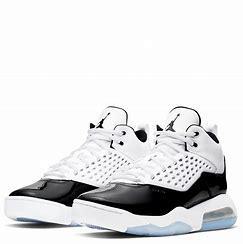
Brand: Jordan
Model: Maxin 200